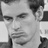
Emotion: sad